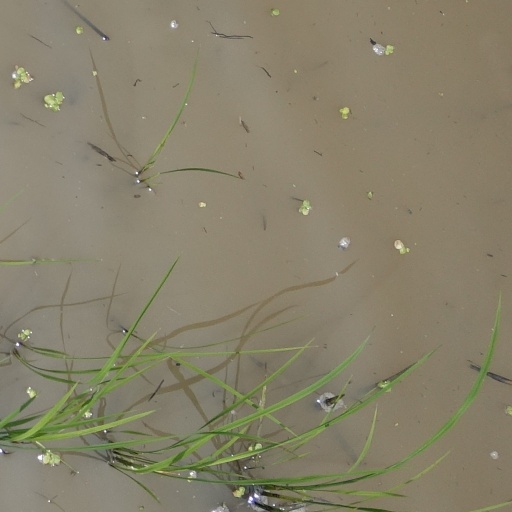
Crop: rice